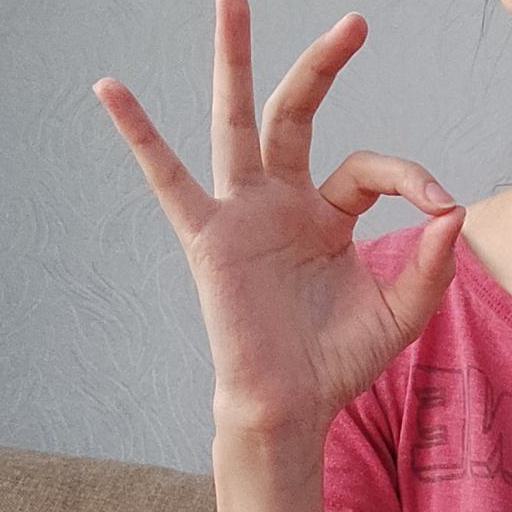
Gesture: ok